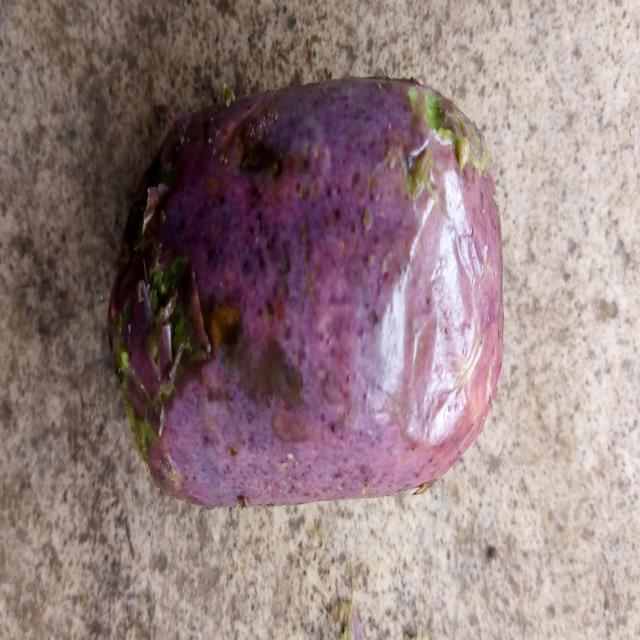
Plum grade: rotten